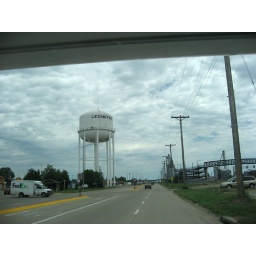
This has to be about the biggest water tower in the known universe.